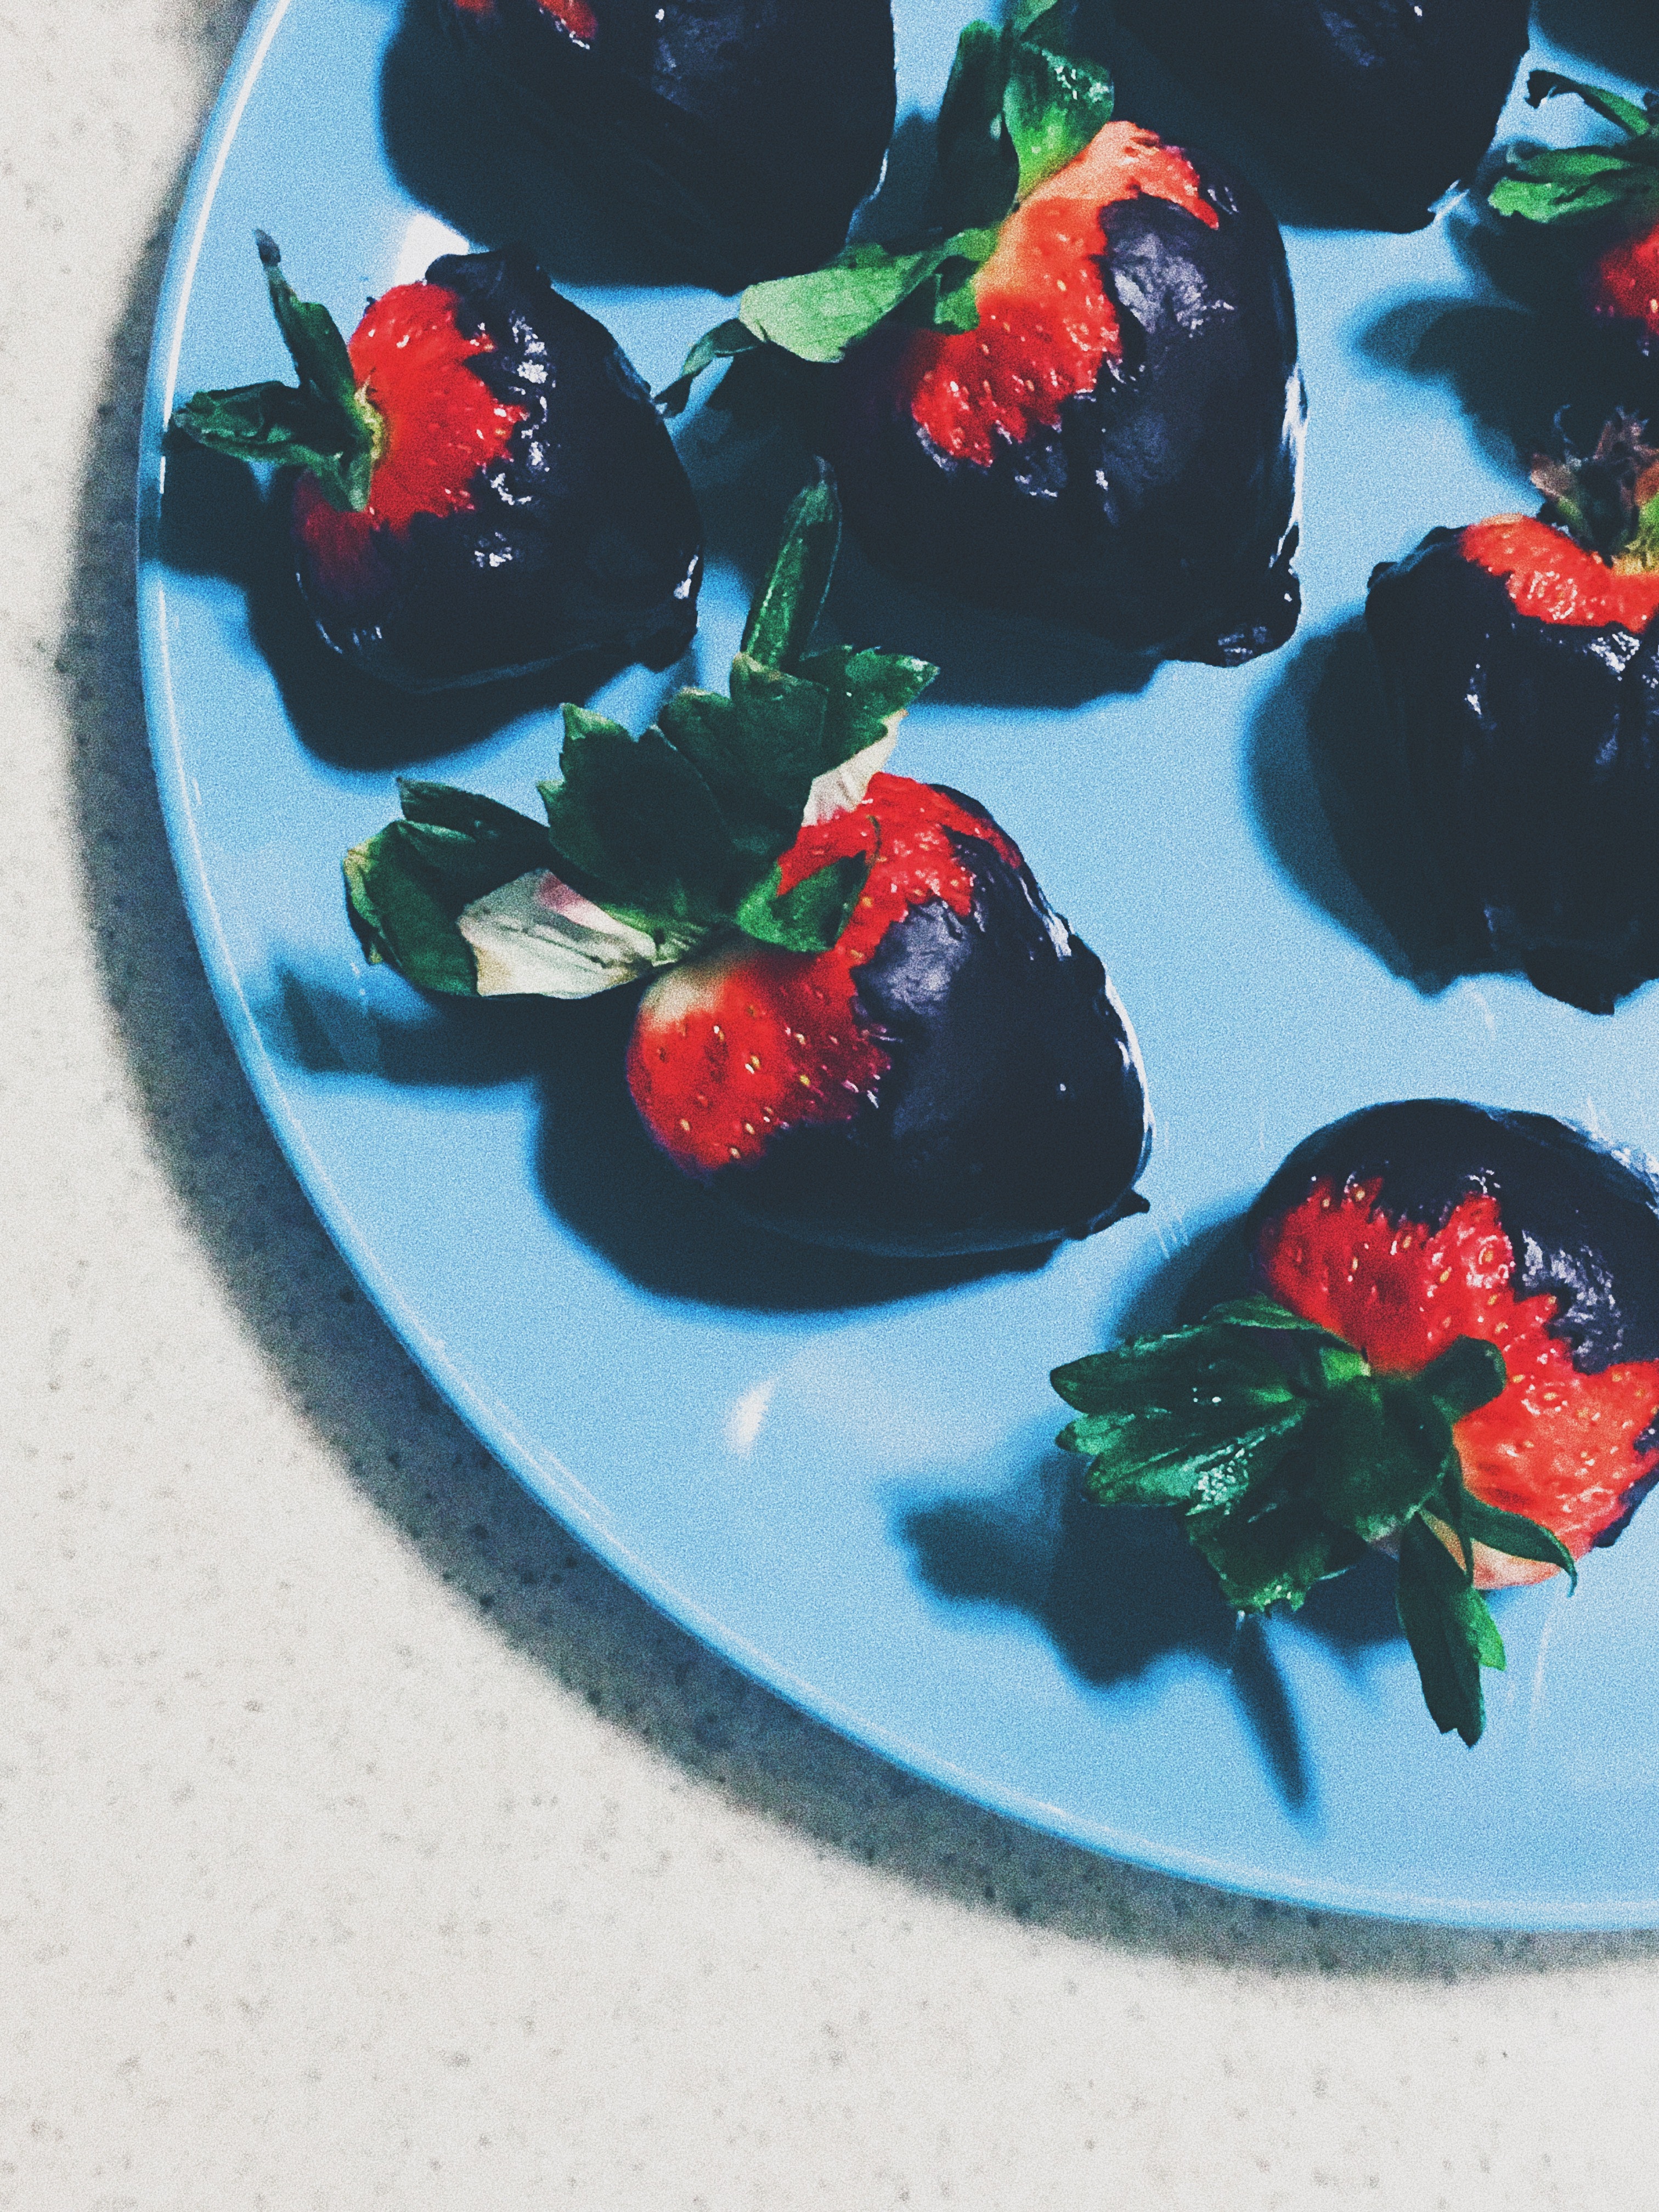
red, plant, illustration, food, flower, watercolor paint, dessert, cuisine, still life